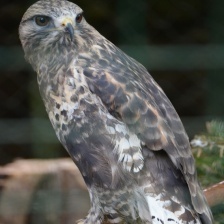
Species: ROUGH LEG BUZZARD
Scientific name: BUTEO LAGOPUS